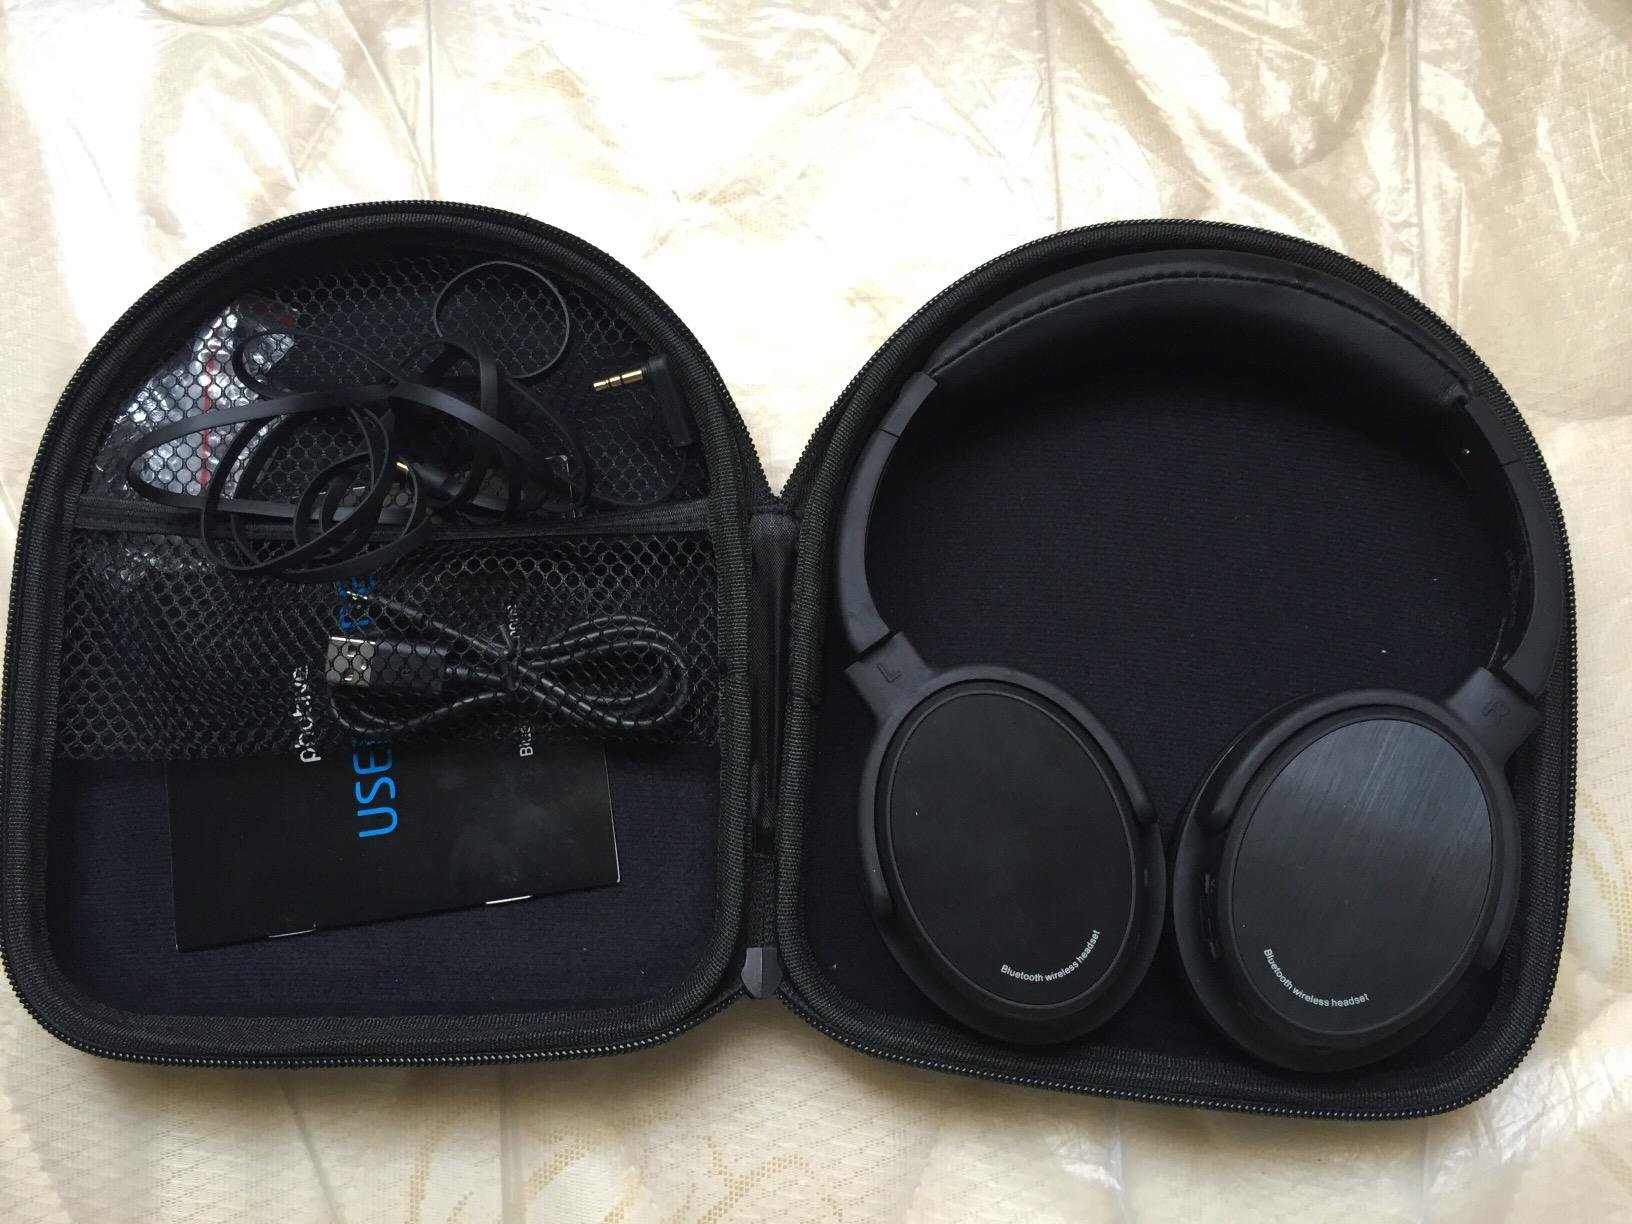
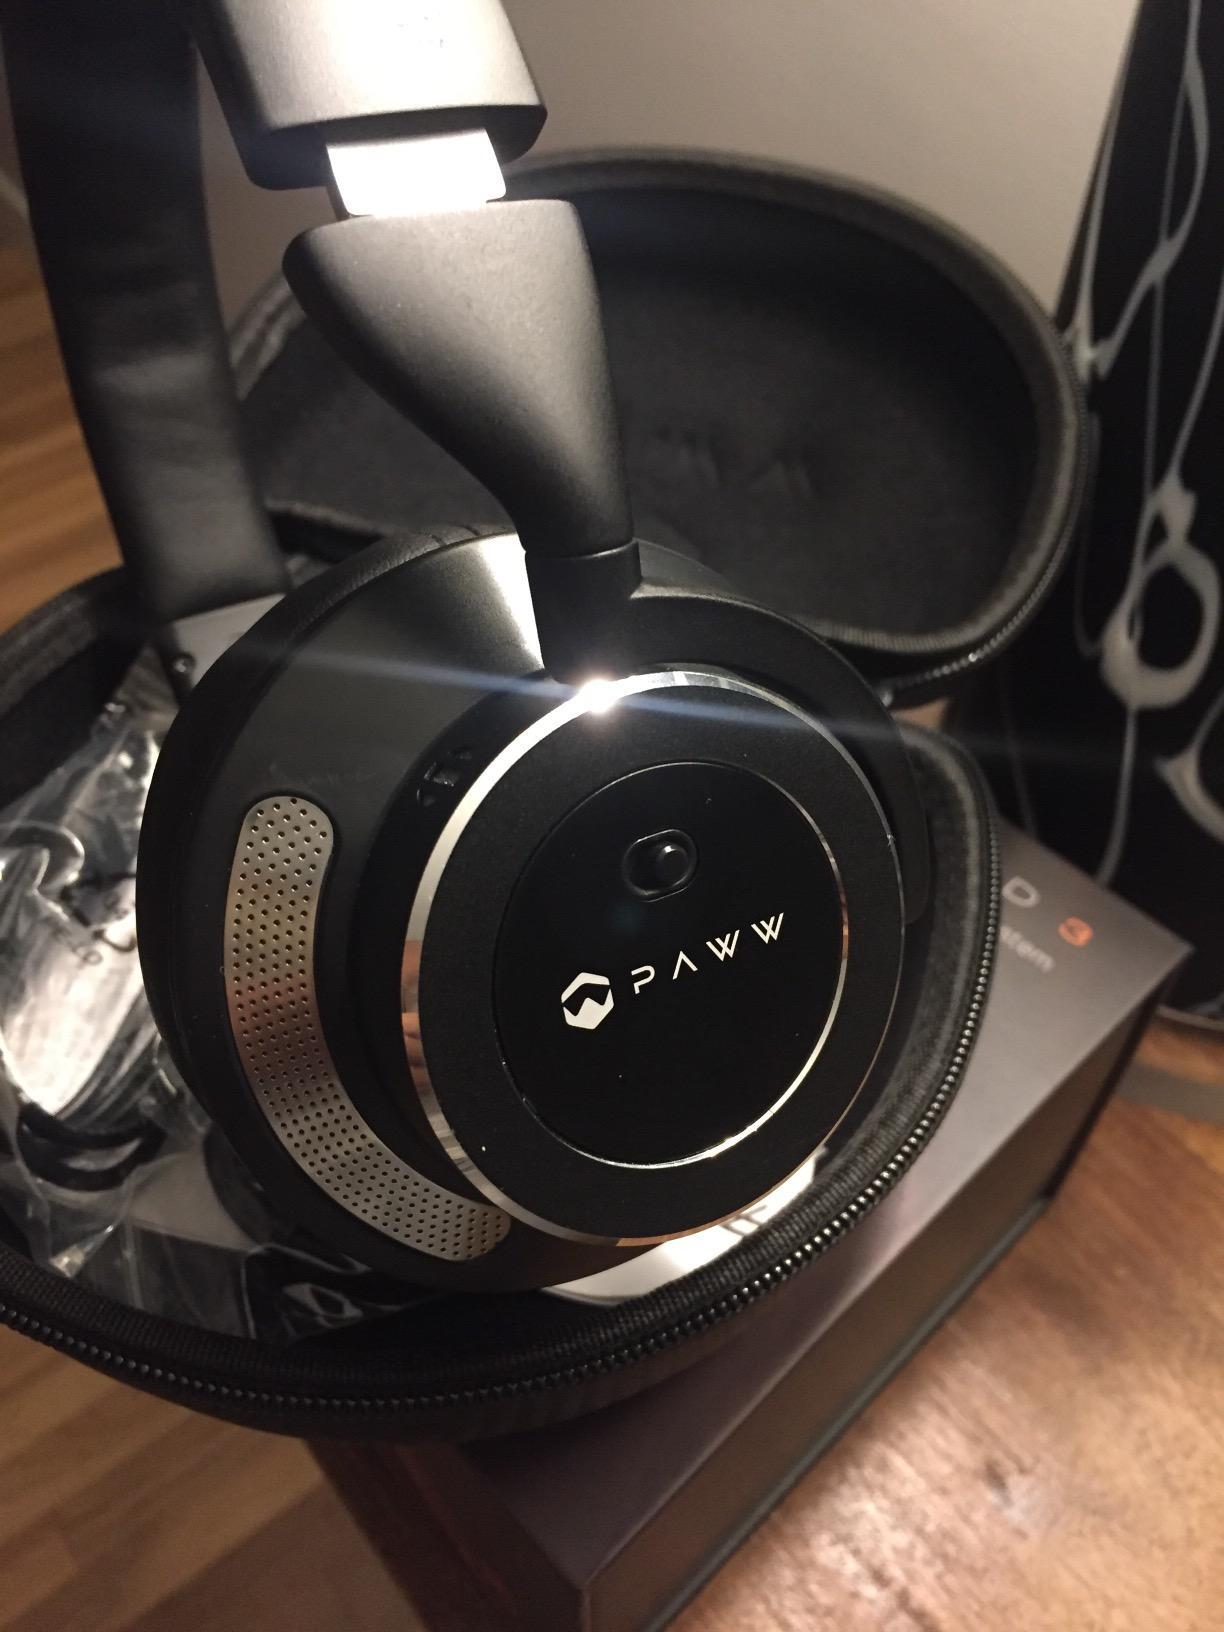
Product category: headphones
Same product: no